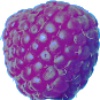
Label: Raspberry 1